Katherine, Northern Territory

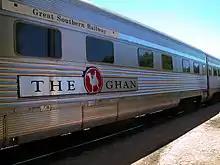
"The Ghan"

Fishing for barramundi, tarpon (ox-eye herring) and sooty grunter, locally known as "Black Bream", are also popular along the Katherine River. The river hosts a diverse variety of fish species.